Álvaro Cervantes

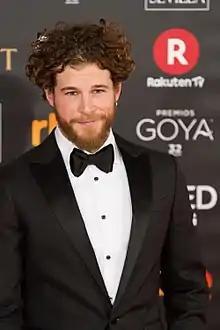
Cervantes at the 32nd Goya Awards in 2018

Álvaro Cervantes Sorribas was born in Barcelona on 12 September 1989. His younger sister Ángela has also pursued an acting career.